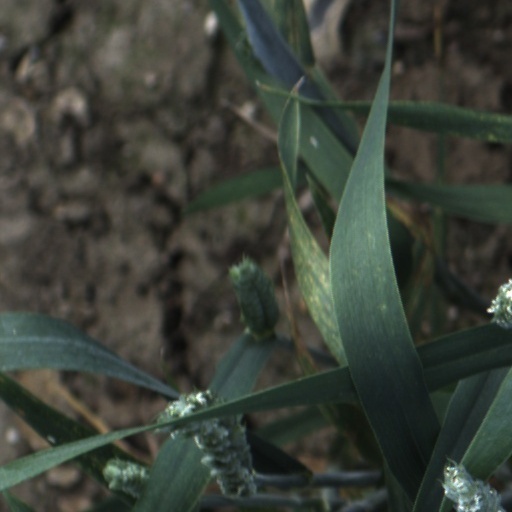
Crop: wheat